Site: brandenburg
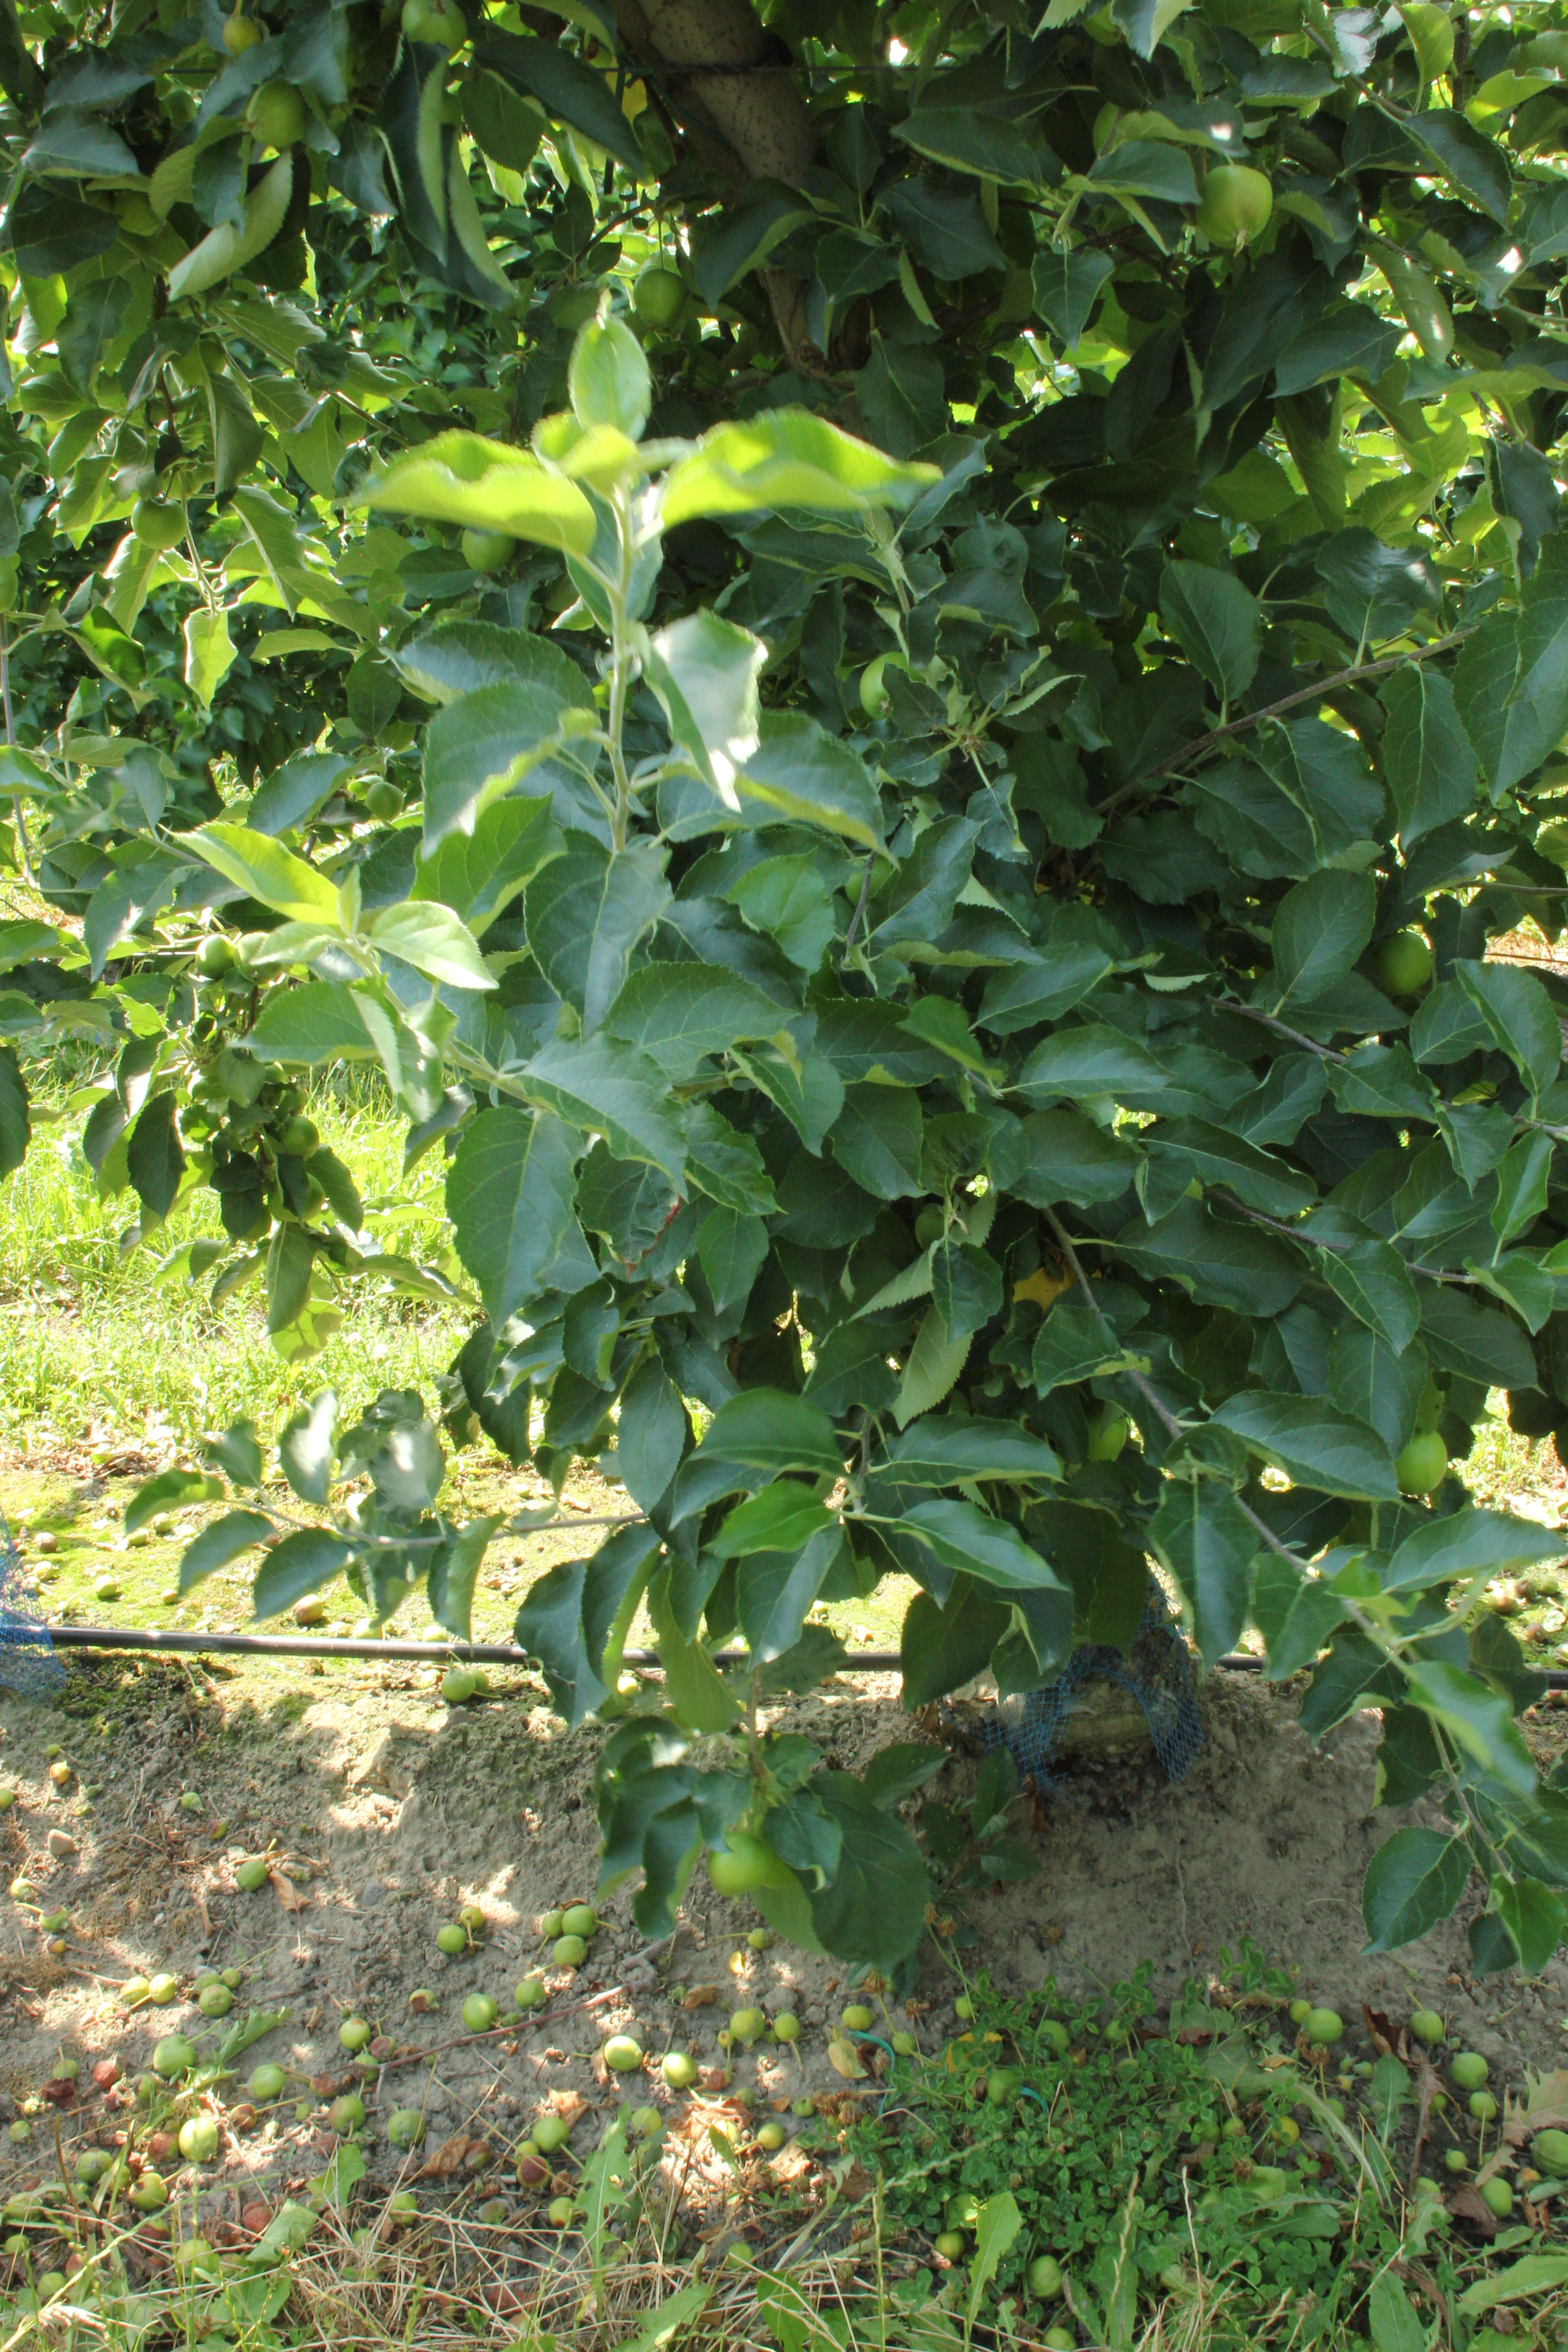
Growth stage (BBCH 74): Development of fruit